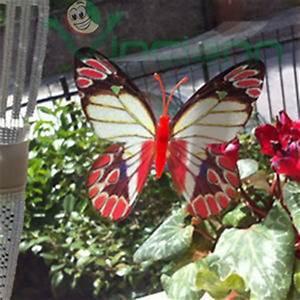
butterfly